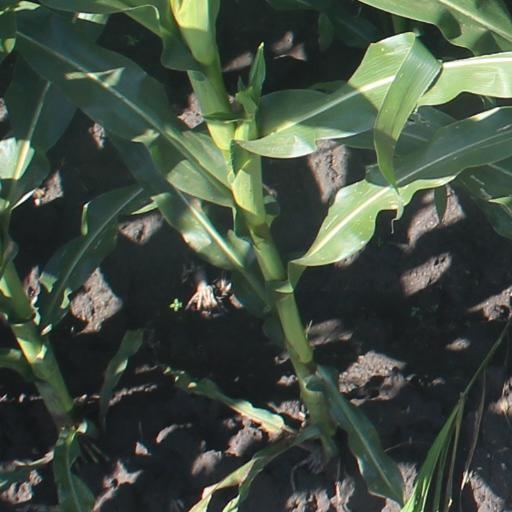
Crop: maize; corn